Willie Mays and the Say-Hey Kid

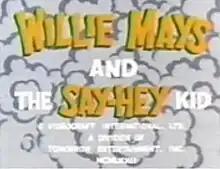
Title card

Willie Mays and the Say-Hey Kid is a 1972 American traditionally-animated television special produced by Rankin/Bass Productions. The special aired on October 14, 1972 as part of "The ABC Saturday Superstar Movie".